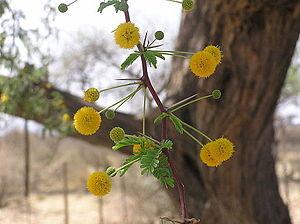
Vachellia erioloba est une espèce d'arbres africaine. Elle appartient à la famille des Fabacées.